One Prudential Plaza

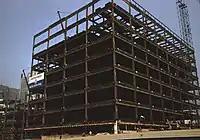
The structure being built in the 1950s

The structure was significant as the first new downtown skyscraper constructed in Chicago since the Field Building, 21 years earlier and was built on air rights over the Illinois Central Railroad. It was the last building ever connected to the Chicago Tunnel Company's tunnel network. When the Prudential was finished it had the highest roof in Chicago with only the statue of Ceres on the Chicago Board of Trade higher. Its mast served as a broadcasting antenna for Chicago's WGN-TV. The architect was Naess & Murphy, a precursor to C.F. Murphy & Associates and later Murphy/Jahn Architects.